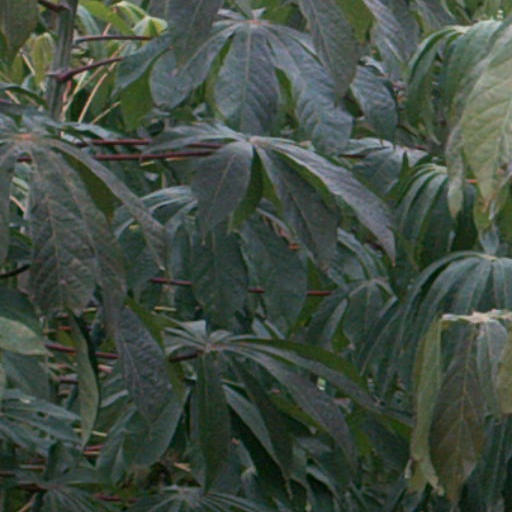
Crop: cassava